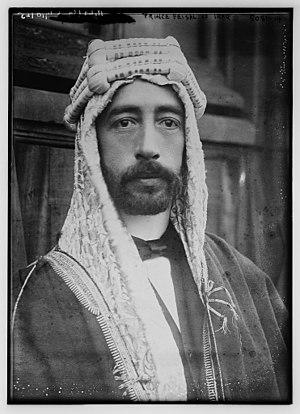
Ramadan al-Shallash, aussi transcrit Ramadan Challache ou Ramadan Chillach ou Ramadan Pacha Challache, est un militaire arabe, né en 1879 près de Deir ez-Zor, mort en 1946, chef rebelle successivement contre l'Empire ottoman, le mandat britannique en Mésopotamie et le mandat français en Syrie et au Liban, finalement au service du royaume d'Irak. Pacha est un titre de fonction.